TV São Francisco

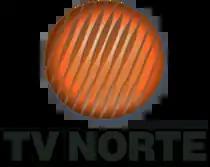
First station's logo, used from 1990 to 1991.

On October 4, 2001, the station was rebranded to TV São Francisco, in honor of the 500th anniversary of the discovery of São Francisco River. On the same day, the newscast "Bahia Meio Dia" was presented live from a flatboat in the middle of the river, near Ilha do Fogo, on the border between Juazeiro and Petrolina, with tributes and musical performances. In 2002, the station expands its production of newscasts, through the first part of morning newscast "Jornal da Manhã".